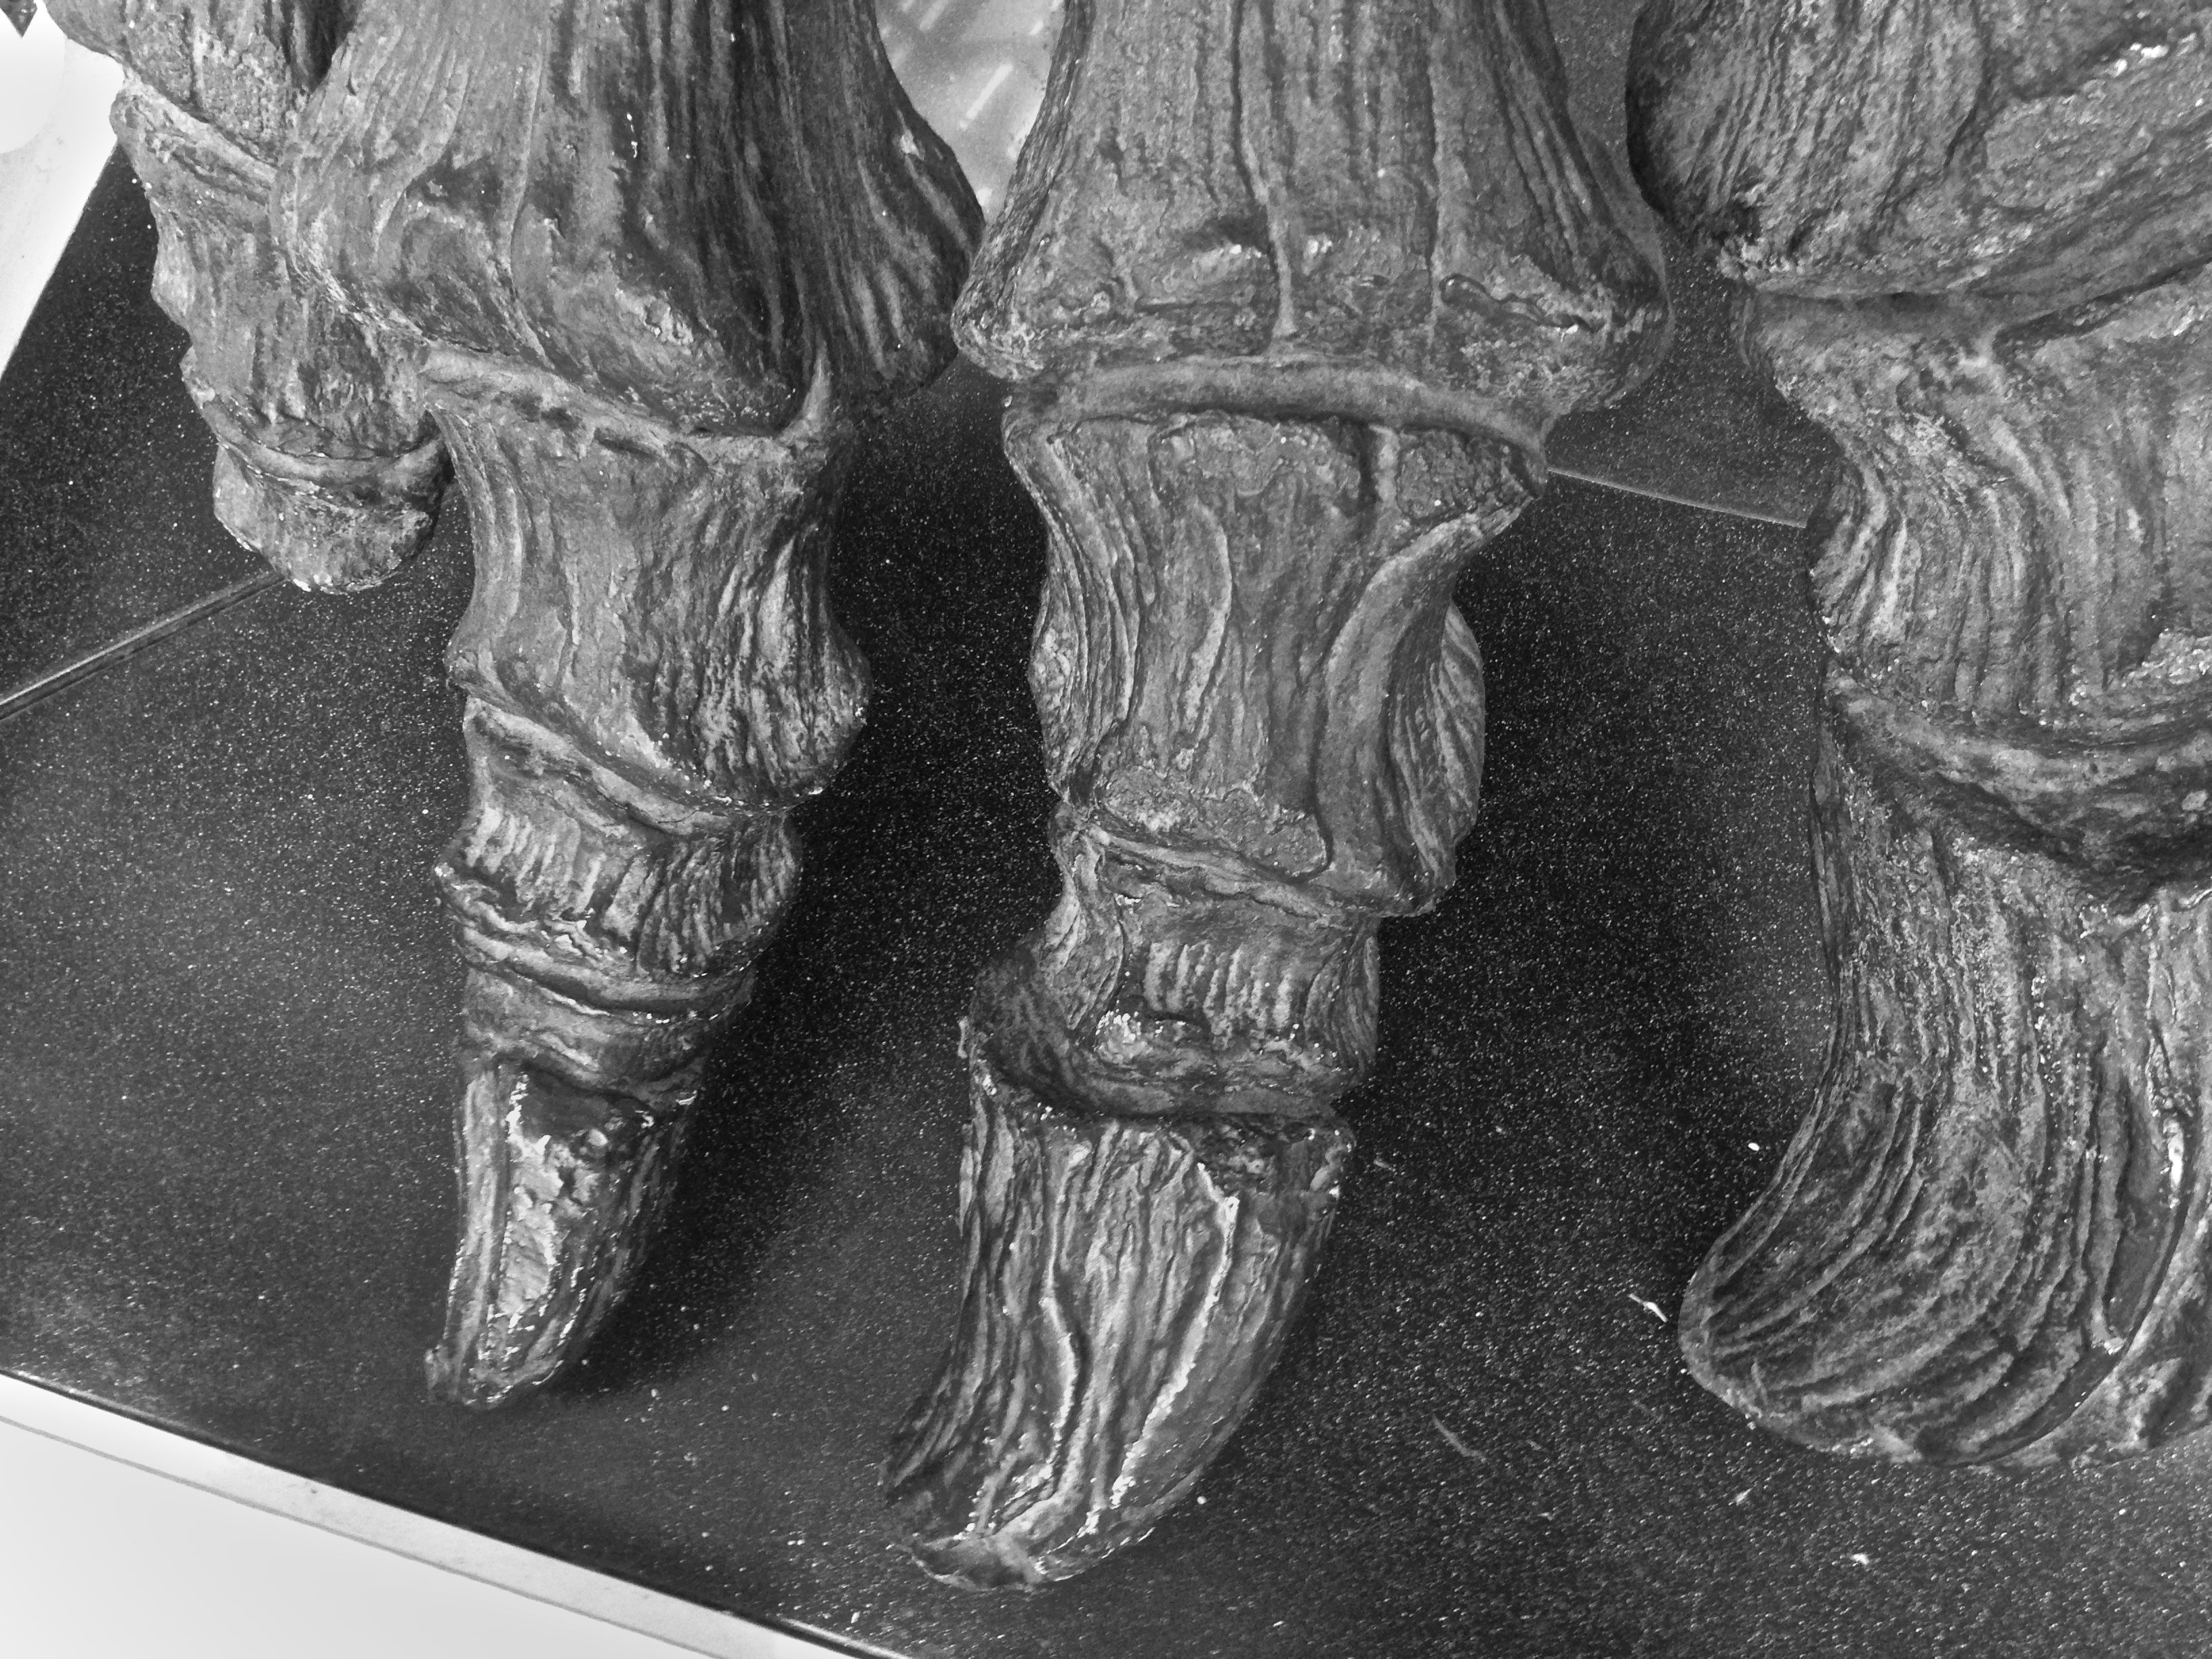
wing, black and white, wood, monochrome, sculpture, art, sketch, drawing, carving, relief, monochrome photography